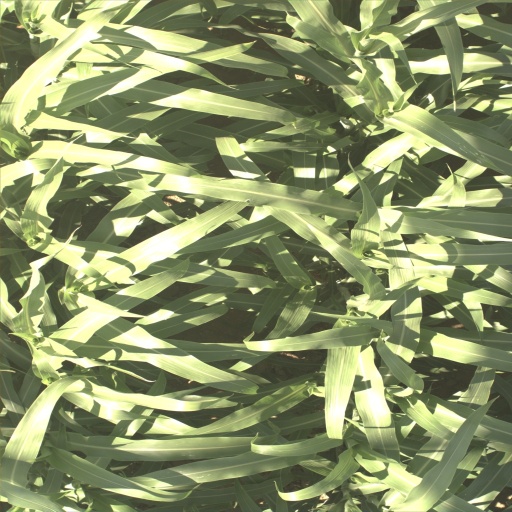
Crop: sorghum